Aigun

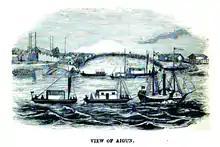
Muravyov's fleet off Aigun in 1854

It was at Aigun in May 1858 that Nikolay Muravyov concluded the Aigun Treaty, according to which the left bank of the Amur River was conceded to Russia.